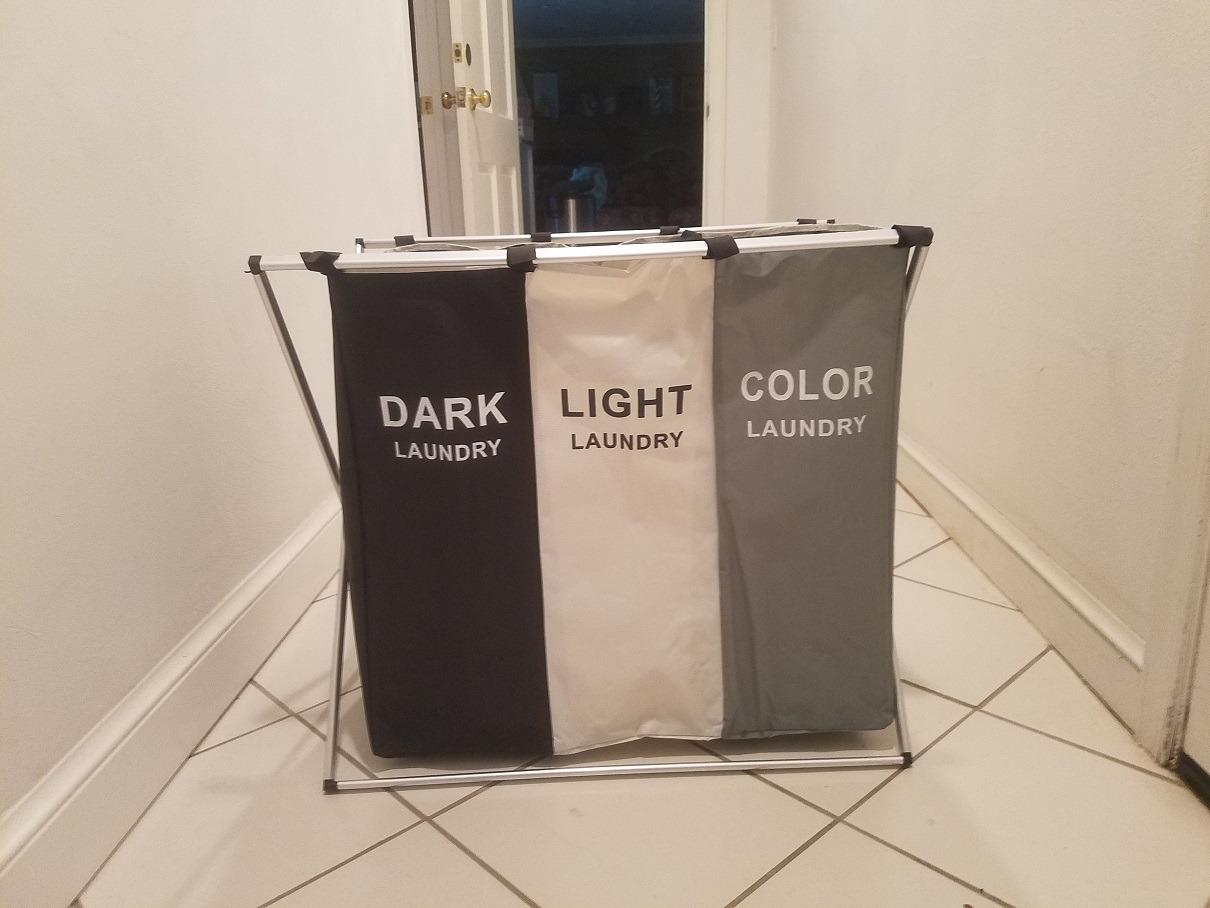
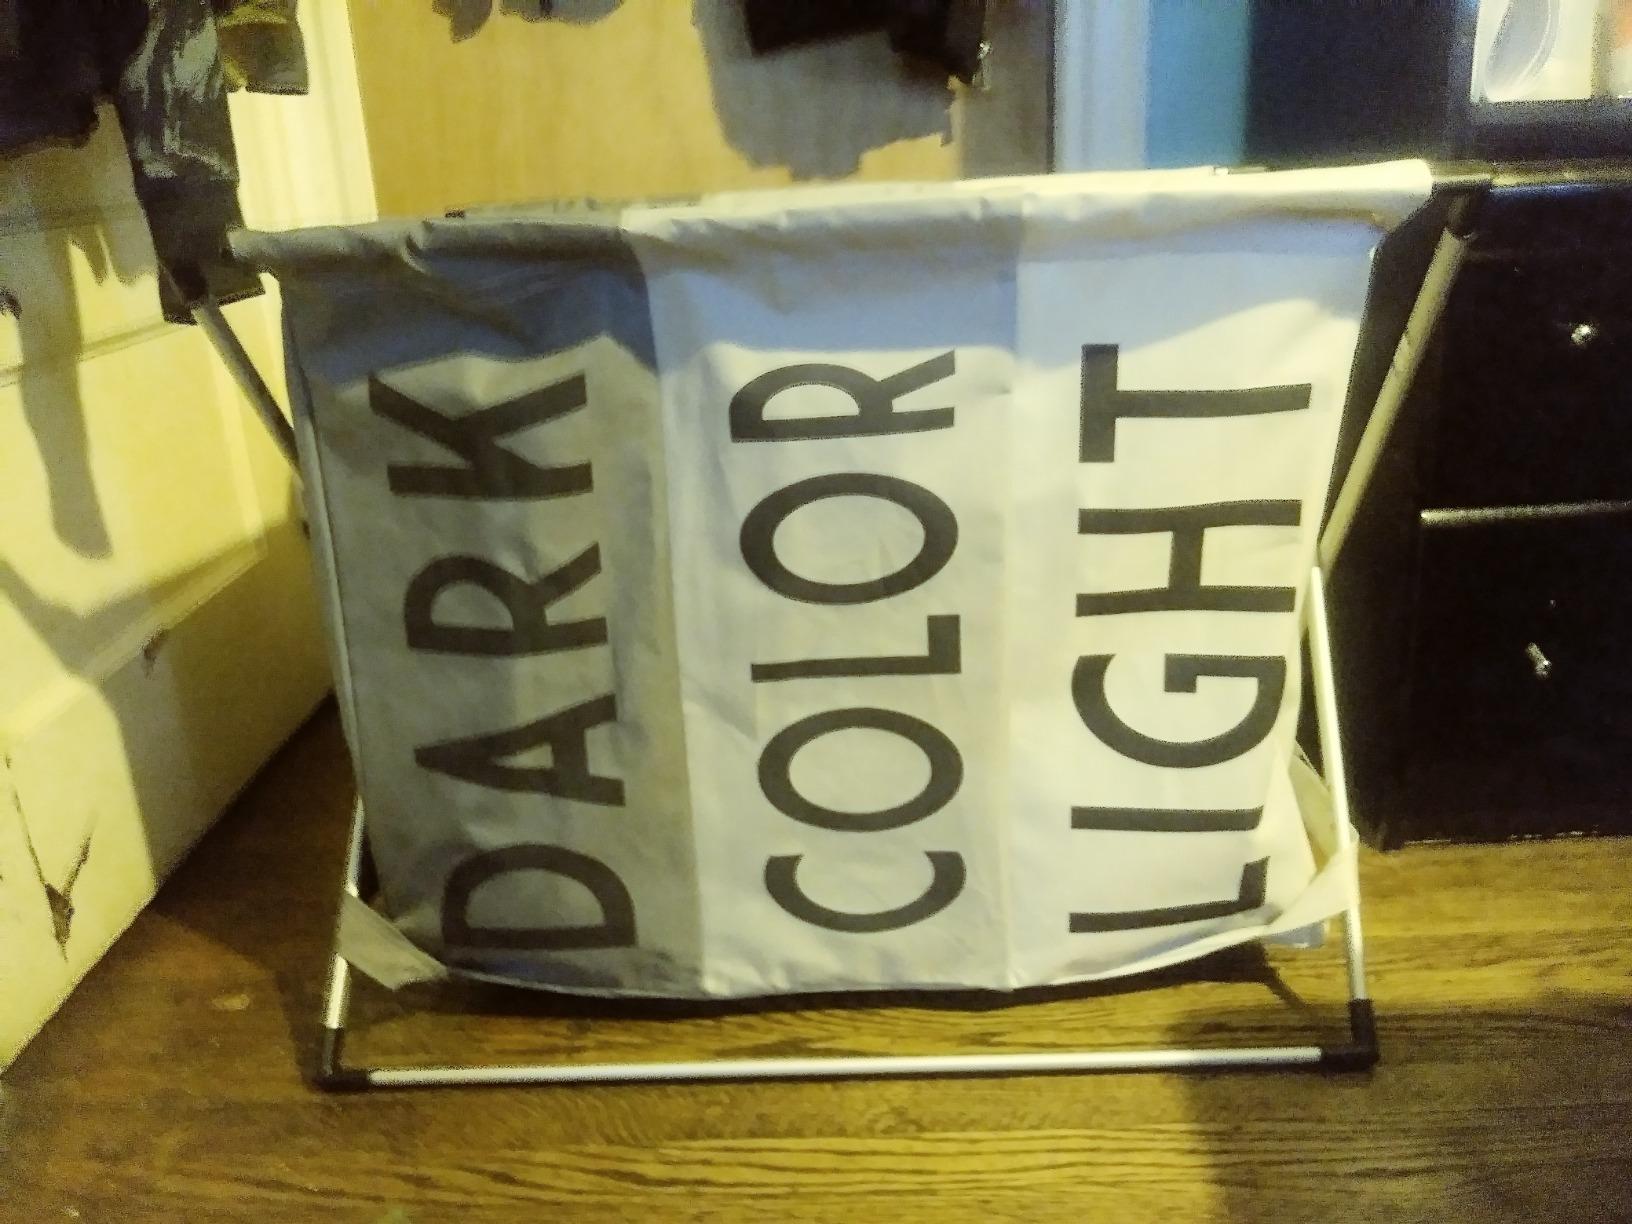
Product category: items_hamper
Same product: no